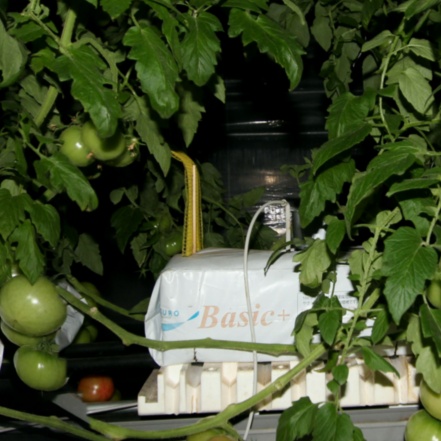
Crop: tomato